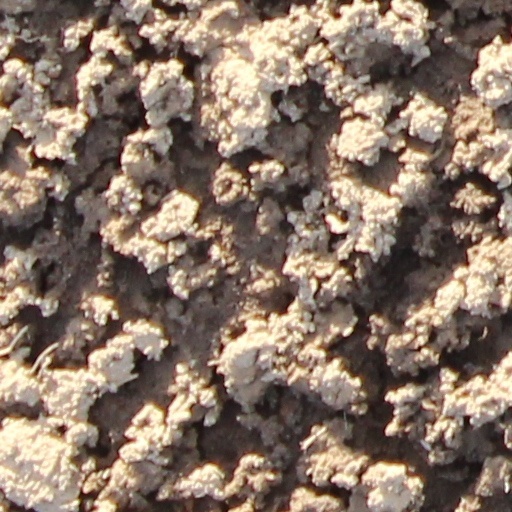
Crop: wheat